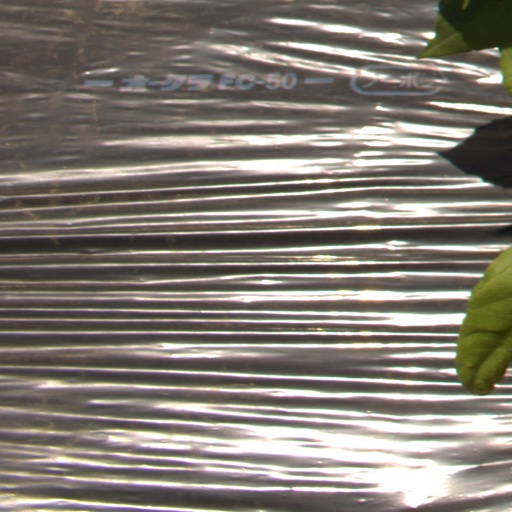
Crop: Jerusalem artichoke